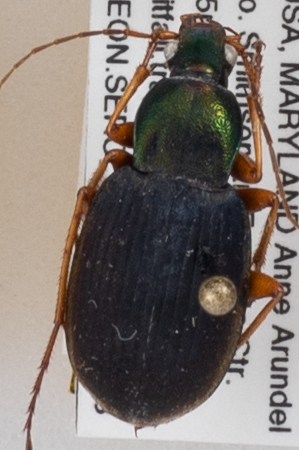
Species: Chlaenius aestivus
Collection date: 2022-06-23
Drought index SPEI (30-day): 0.156
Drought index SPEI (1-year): -0.32
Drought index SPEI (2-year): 1.642